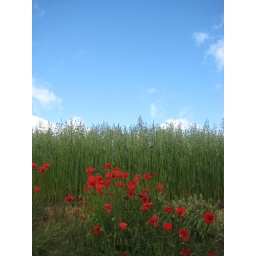
...to Puente la Reina - poppies in a field against the blue, blue sky. (Day five - 06.06.08)